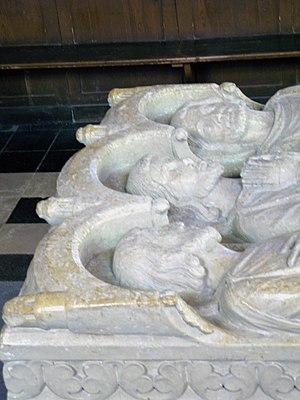
Victoric d'Amiens : selon la tradition catholique, Victoric fut un martyr chrétien exécuté près d'Amiens sous le règne de l'empereur Maximien en même temps que Fuscien et Gentien. Fête le 11 décembre.
Fuscien serait un Romain qui aurait évangélisé la Gaule du nord, en particulier la région d'Ambianorum ; il aurait été martyrisé avec ses compagnons, en 303, sous l'empereur Maximien, avec Victoric d'Amiens et Gentien. Ils sont fêtés ensemble le 11 décembre.
Gentien ou Centien est un martyr chrétien, exécuté près d'Amiens sous l'empereur Maximien en même temps que Fuscien et Victoric. Il est fêté le 11 décembre.